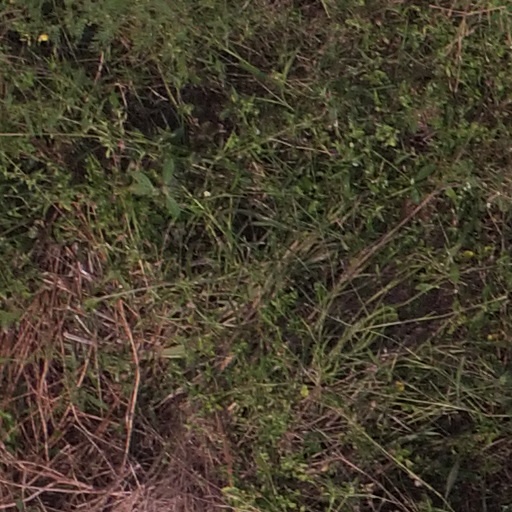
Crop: maize; corn